Ill Bill

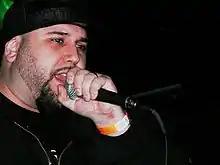
Ill Bill in 2006

William Braunstein (born July 14, 1972), professionally known by his stage name Ill Bill, is an American rapper and record producer from Brooklyn, New York City. Having gained fame in the underground hip hop group Non Phixion, Ill Bill is known for his diverse lyrics and as the producer, founder and CEO of Uncle Howie Records. His brother Ron Braunstein is rapper and producer Necro.